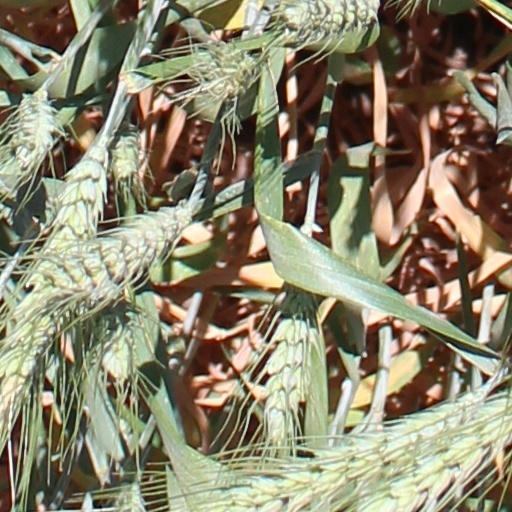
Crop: wheat